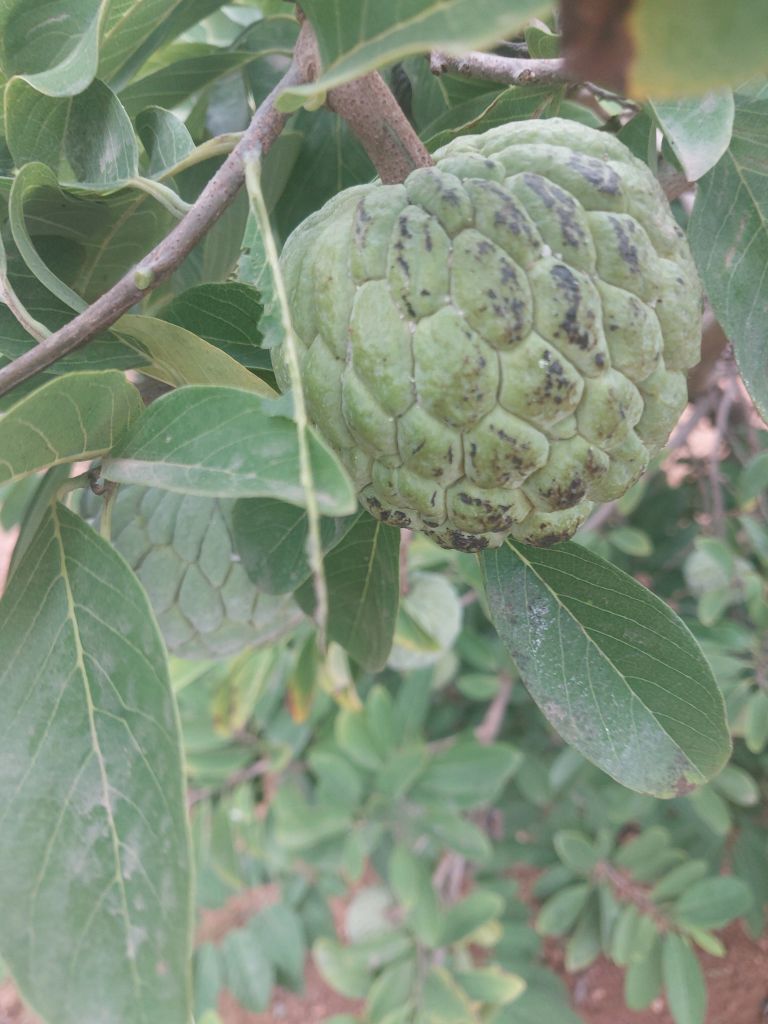
Disease label: Blank Canker